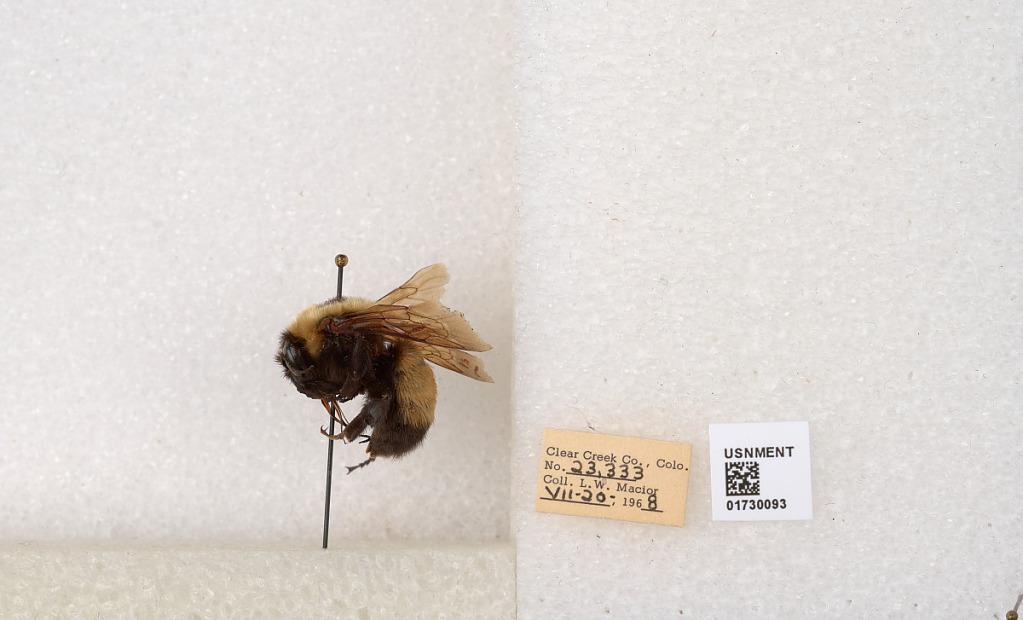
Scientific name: Bombus (Bombus) nevadensis Cresson